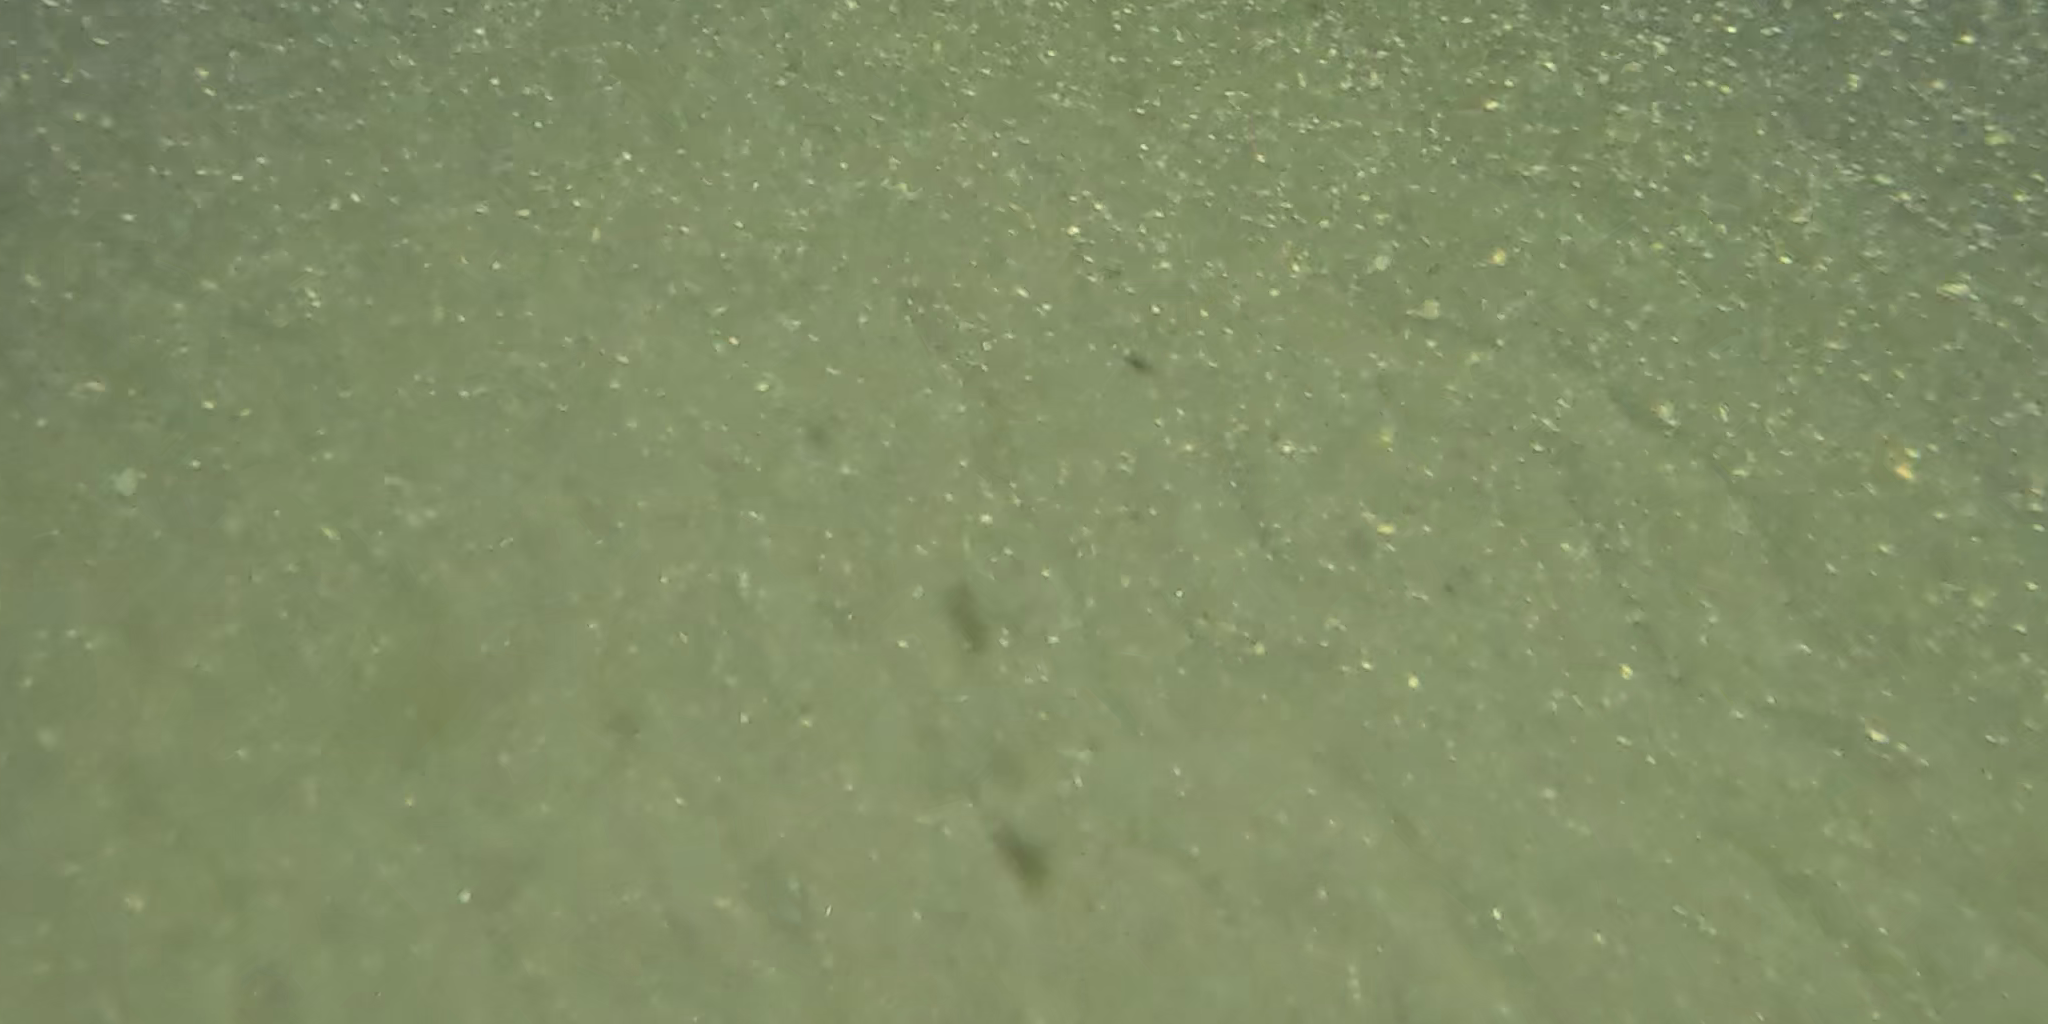
Seabed habitat: sand